Polly Bemis

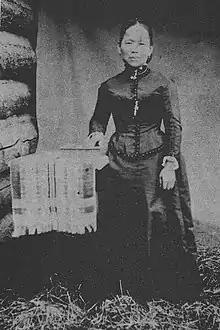
Polly Bemis wearing her wedding dress in 1894.

Polly Bemis (September 11, 1853 – November 6, 1933) was a Chinese American pioneer who lived in Idaho in the late 19th and early 20th century. Her story became a biographical novel, and was the subject of the 1991 film "Thousand Pieces of Gold".